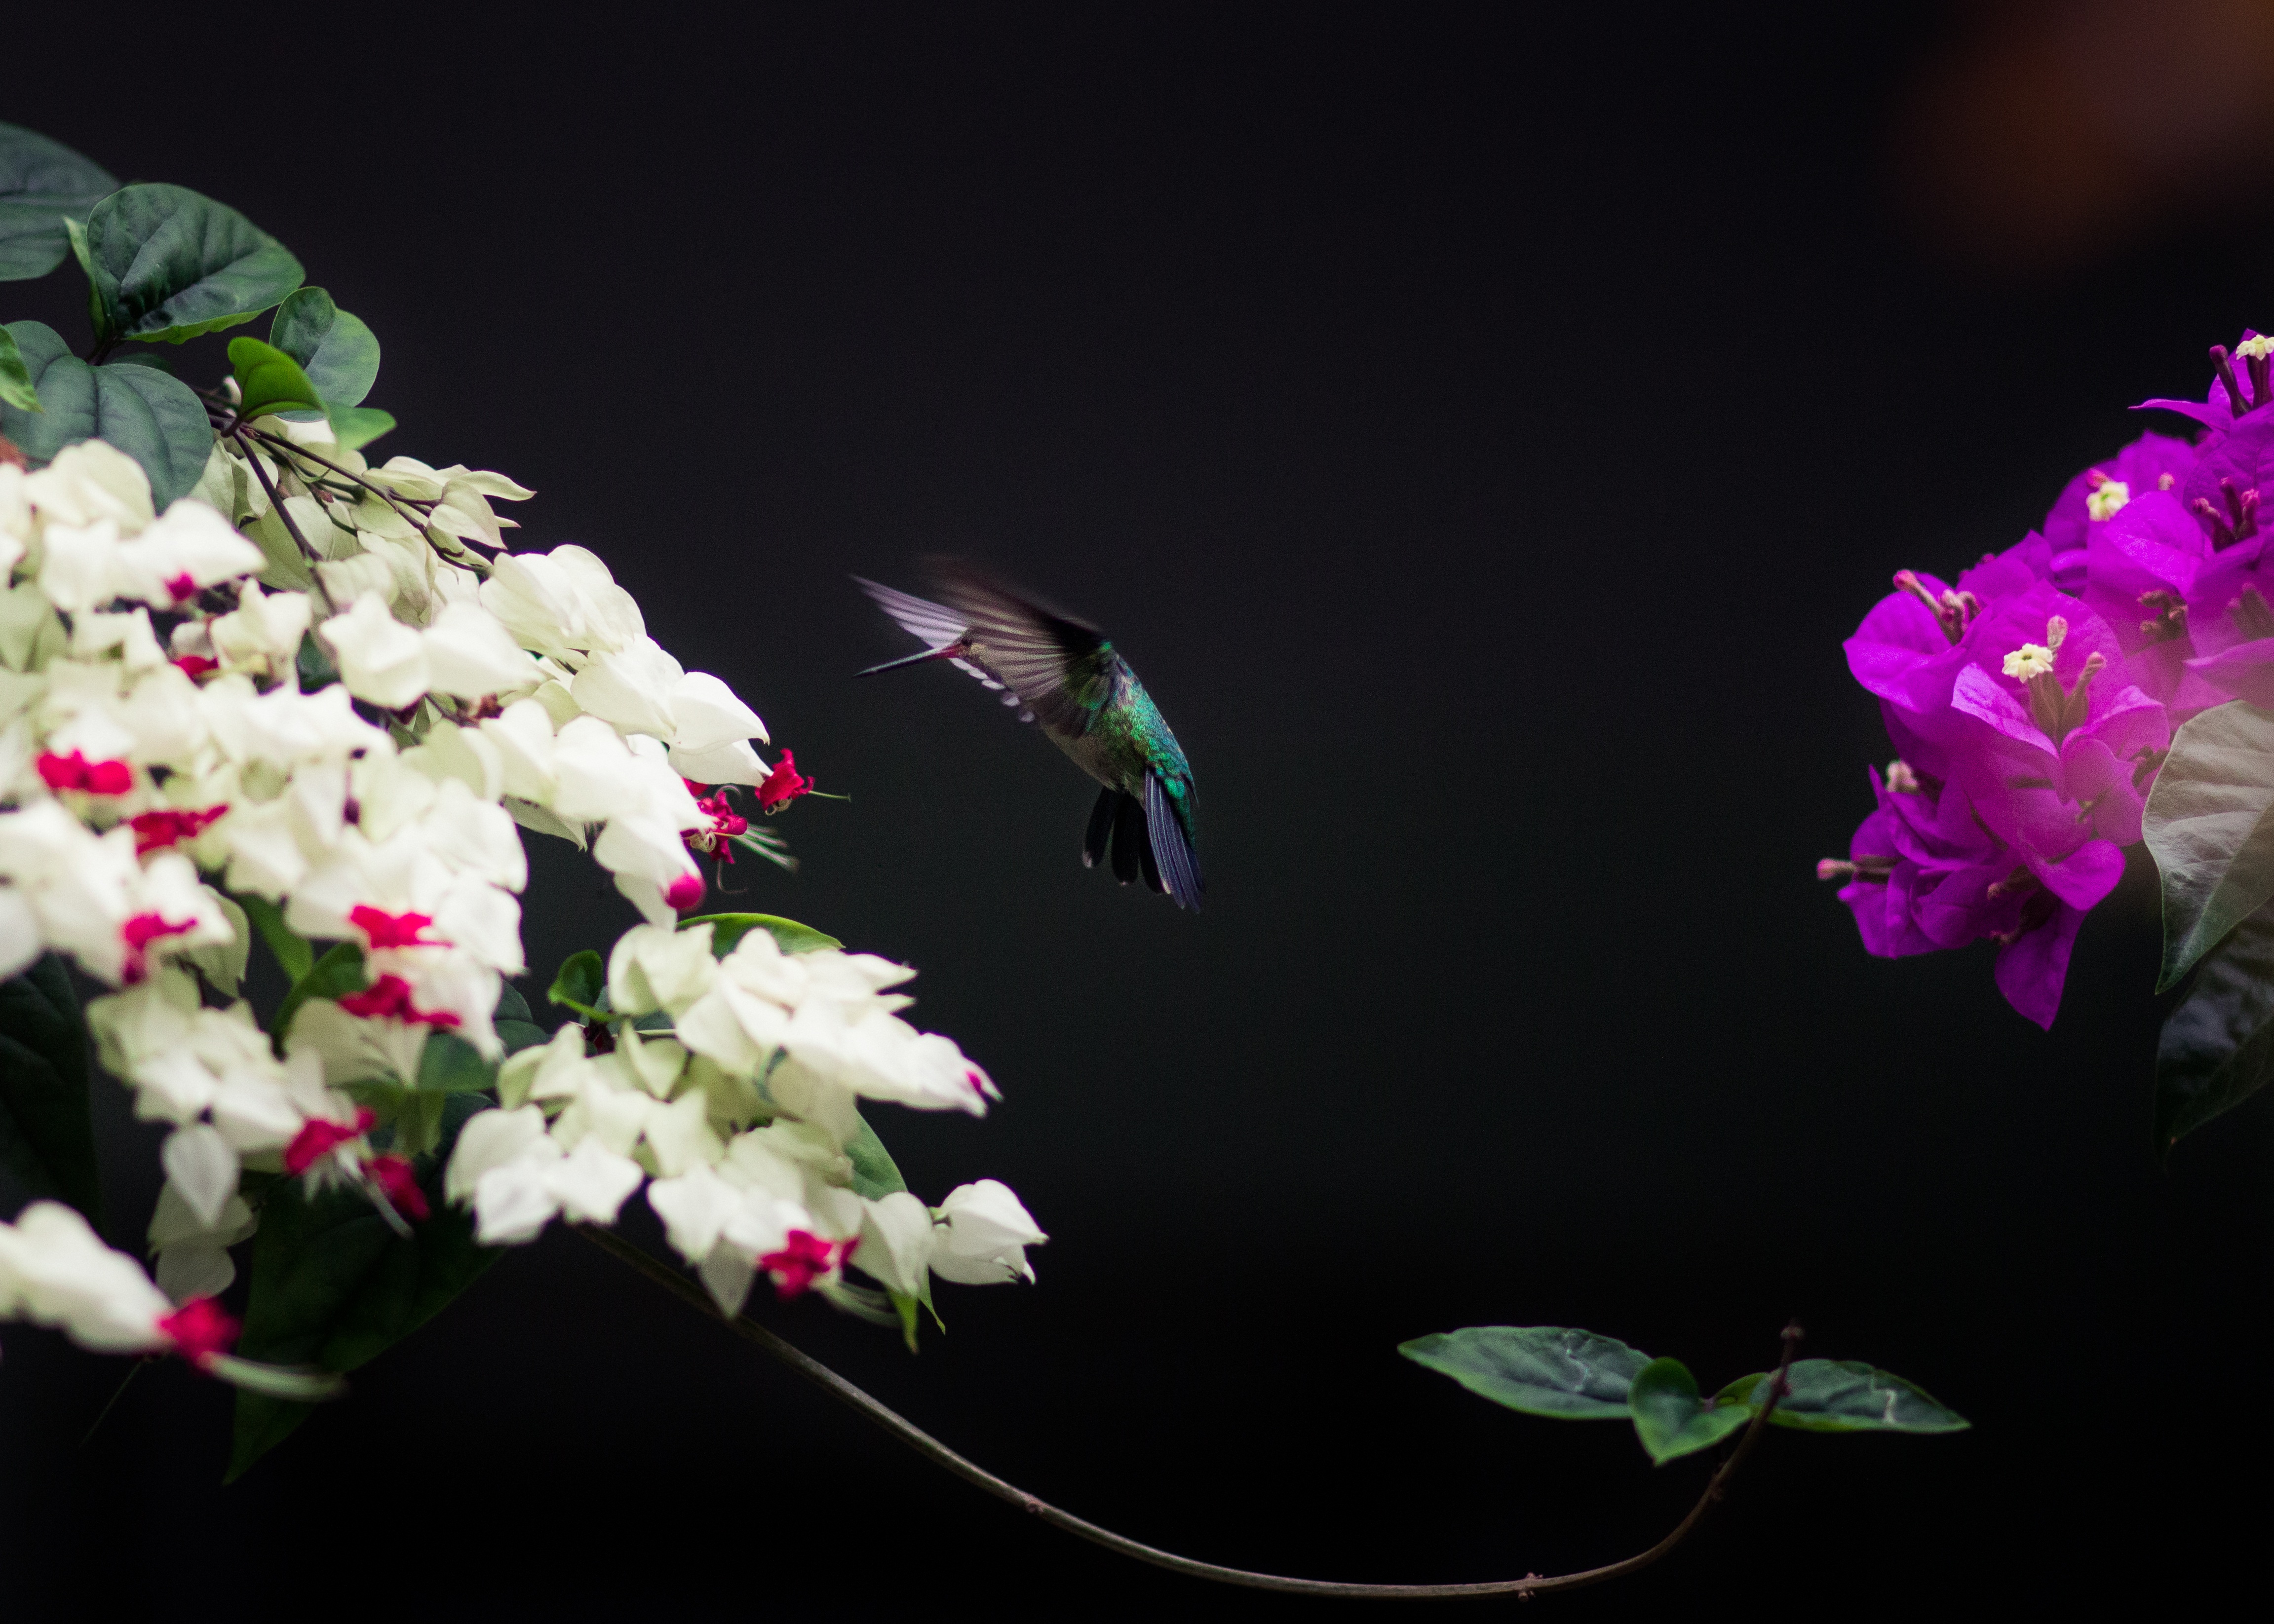
branch, blossom, bird, plant, photography, leaf, flower, petal, flying, wildlife, spring, green, color, insect, flight, small, hummingbird, colorful, flora, feather, fauna, close up, nectar, macro photography, pollinator